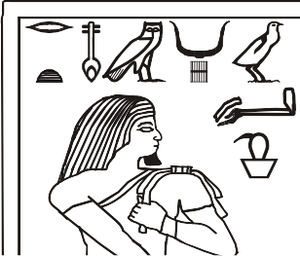
Oupemneferet est un prince royal du milieu de la Vᵉ dynastie, prêtre officiant pour de nombreuses divinités.